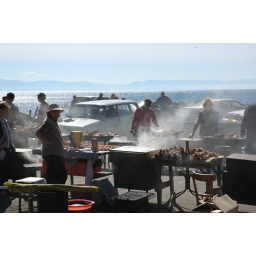
Opportunity to buy some gorgeous smoked omul in this fish market in Listvyanka